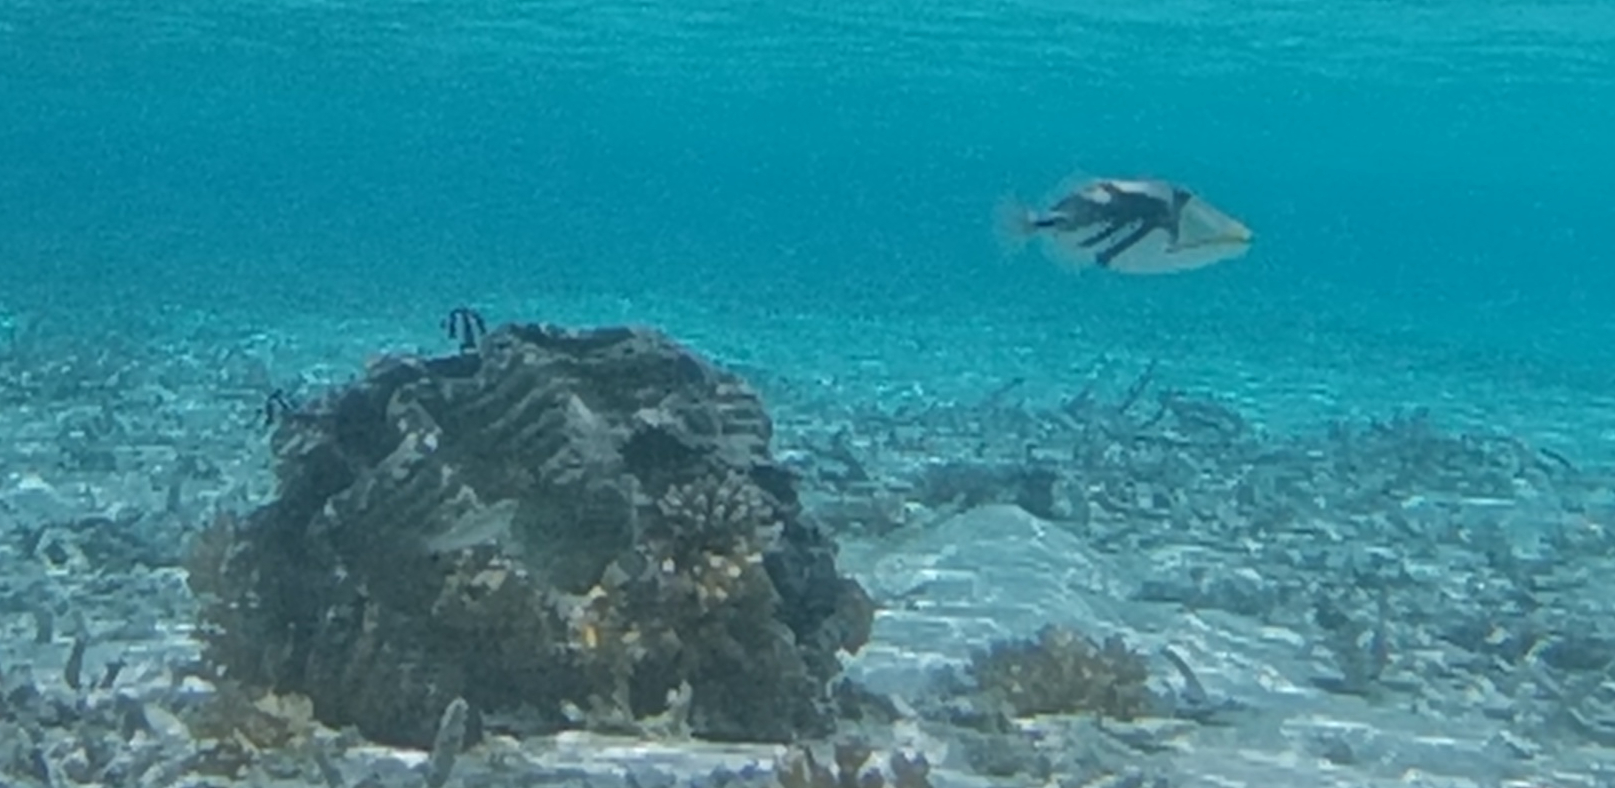
Rhinecanthus aculeatus (Lagoon Triggerfish)